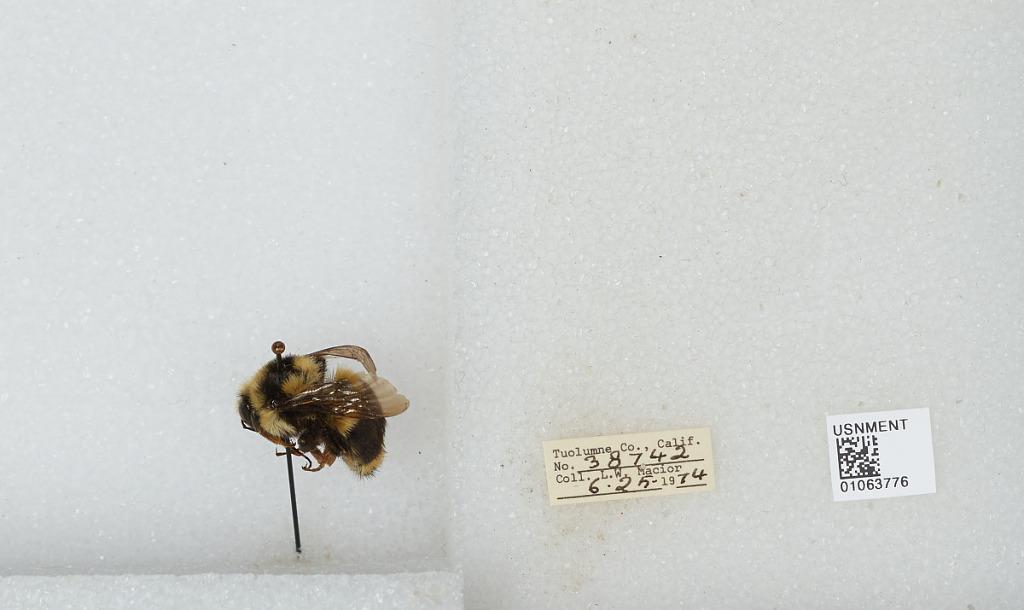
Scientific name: Bombus bifarius nearcticus
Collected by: L. Macior
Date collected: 1974-6-25
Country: United States
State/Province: California
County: Tuolumne
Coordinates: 38.02, -119.93